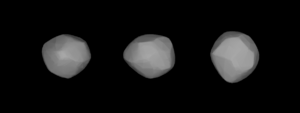
(94) Aurore, désignation internationale (94) Aurora, est un astéroïde de la ceinture principale d'astéroïdes découvert par James Craig Watson le 6 septembre 1867 à Ann Arbor.